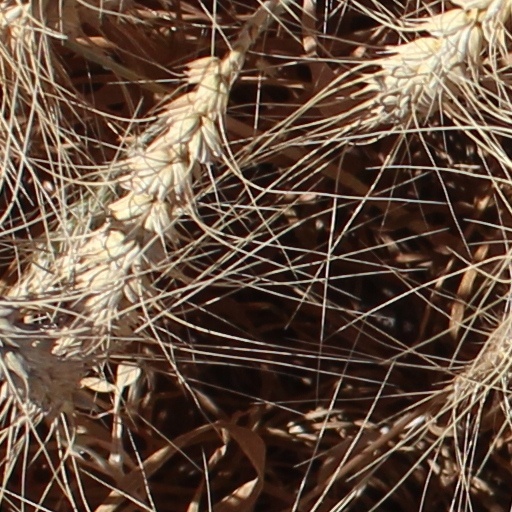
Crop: wheat